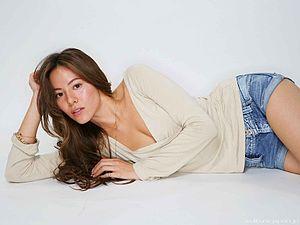
Jessica Celeste Michibata née le 21 octobre 1984 à Fukui, au Japon, est un mannequin japonais.